Croatian Defence Forces

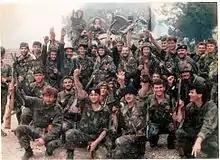
HOS soldiers in Čapljina

The Croatian Defence Forces in Bosnia and Herzegovina had its headquarters in Ljubuški and mostly operated in the southern area of the country. Their commander was Blaž Kraljević. At the beginning of the Bosnian War, they fought against the Serb forces together with the HVO and ARBiH. The strength of HOS forces in Bosnia and Herzegovina was estimated at up to 5000 members armed with infantry weapons. They included many Bosnian Muslims in their ranks and advocated a confederation between Croatia and Bosnia and Herzegovina, frequently using the slogan "Croatia to the Drina, Bosnia to the Adriatic". The HOS participated in breaking the JNA-VRS siege of Mostar in June 1992, when the HV and HVO forces pushed the Serb forces towards eastern Herzegovina.